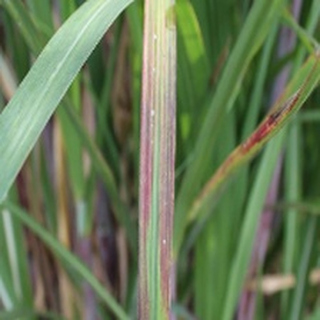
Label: sugarcane_bacterial_blight